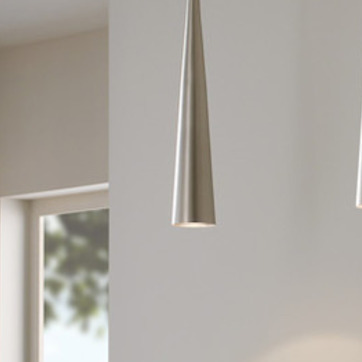
Material: metal